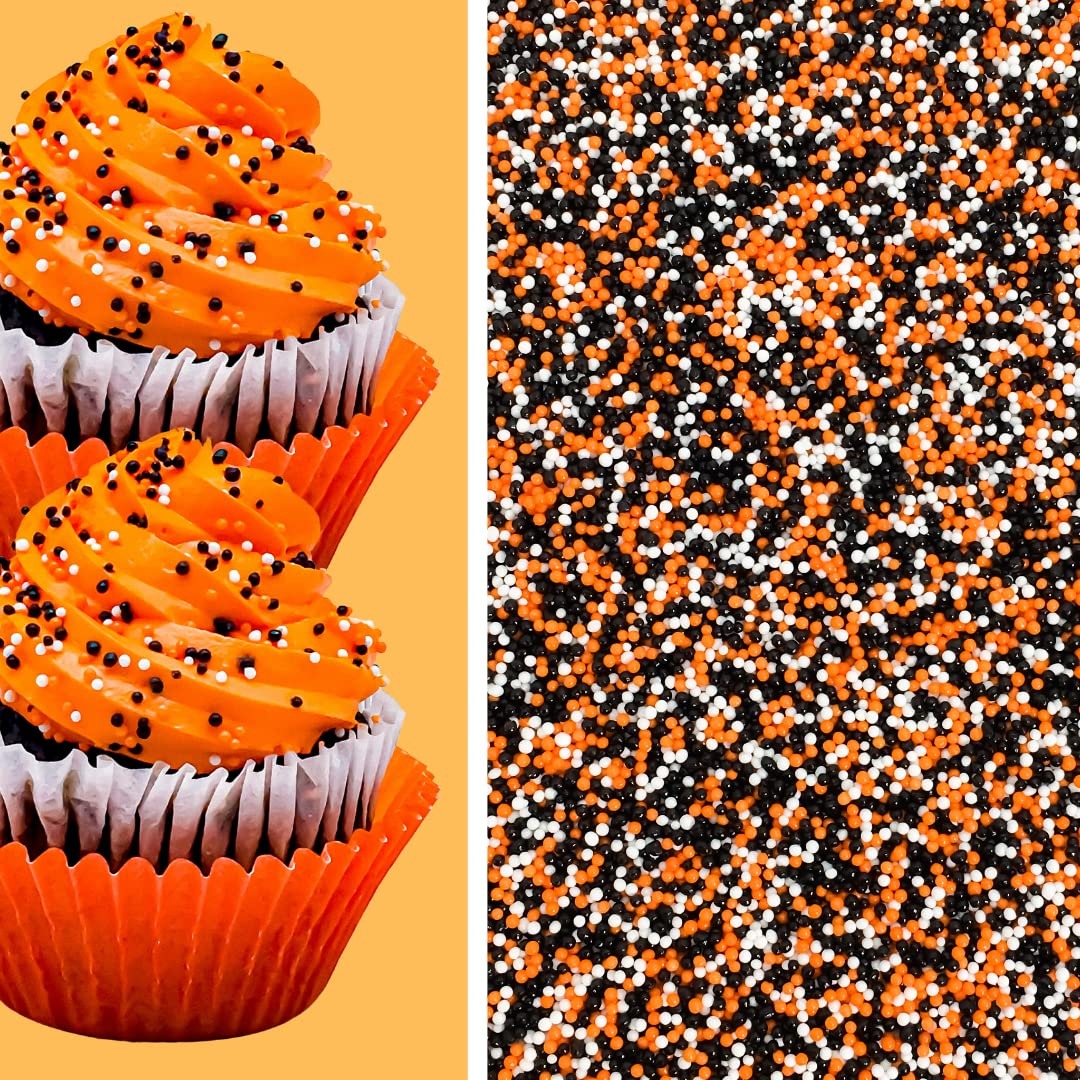
Item Name: Nonpareils Bake In Sprinkle On Mini Pearls Confetti Sprinkles Toppings For Cake Cookie Cupcake Icecream Donut 6oz (Halloween)
Bullet Point 1: Create festive candy buffets and dessert tables at all types of special events, including weddings, bridal showers, baby showers, birthdays, college events, bar and bat mitzvahs, corporate events, Hollywood galas and more.
Bullet Point 2: SprinkleDeco Desert Toppers are great for any occasion including weddings, birthdays, baby showers, anniversaries and more. These quality edibles can be used on donuts, cupcakes, cakes, icecream, cookies and a lot more. 6oz
Bullet Point 3: High quality edibles to decorate your cupcakes, cookies, baked goods and ice cream; Items within same container may vary slightly in shade. Store in cool, dry area for long shelf life.
Bullet Point 4: This product is prepared and packaged using machines that may come in contact with Wheat/Gluten, Eggs, Dairy Products, Peanuts, Soy, and Tree Nuts
Product Description: SprinkleDeco Desert Toppers are great for any occasion including weddings, birthdays, baby showers, anniversaries and more. These quality edibles can be used on donuts, cupcakes, cakes, icecream, cookies and a lot more. 6oz Sealed Bar. All products carry the SprinkleDeco Logo
Value: 1.0
Unit: Count

Price: 19.87